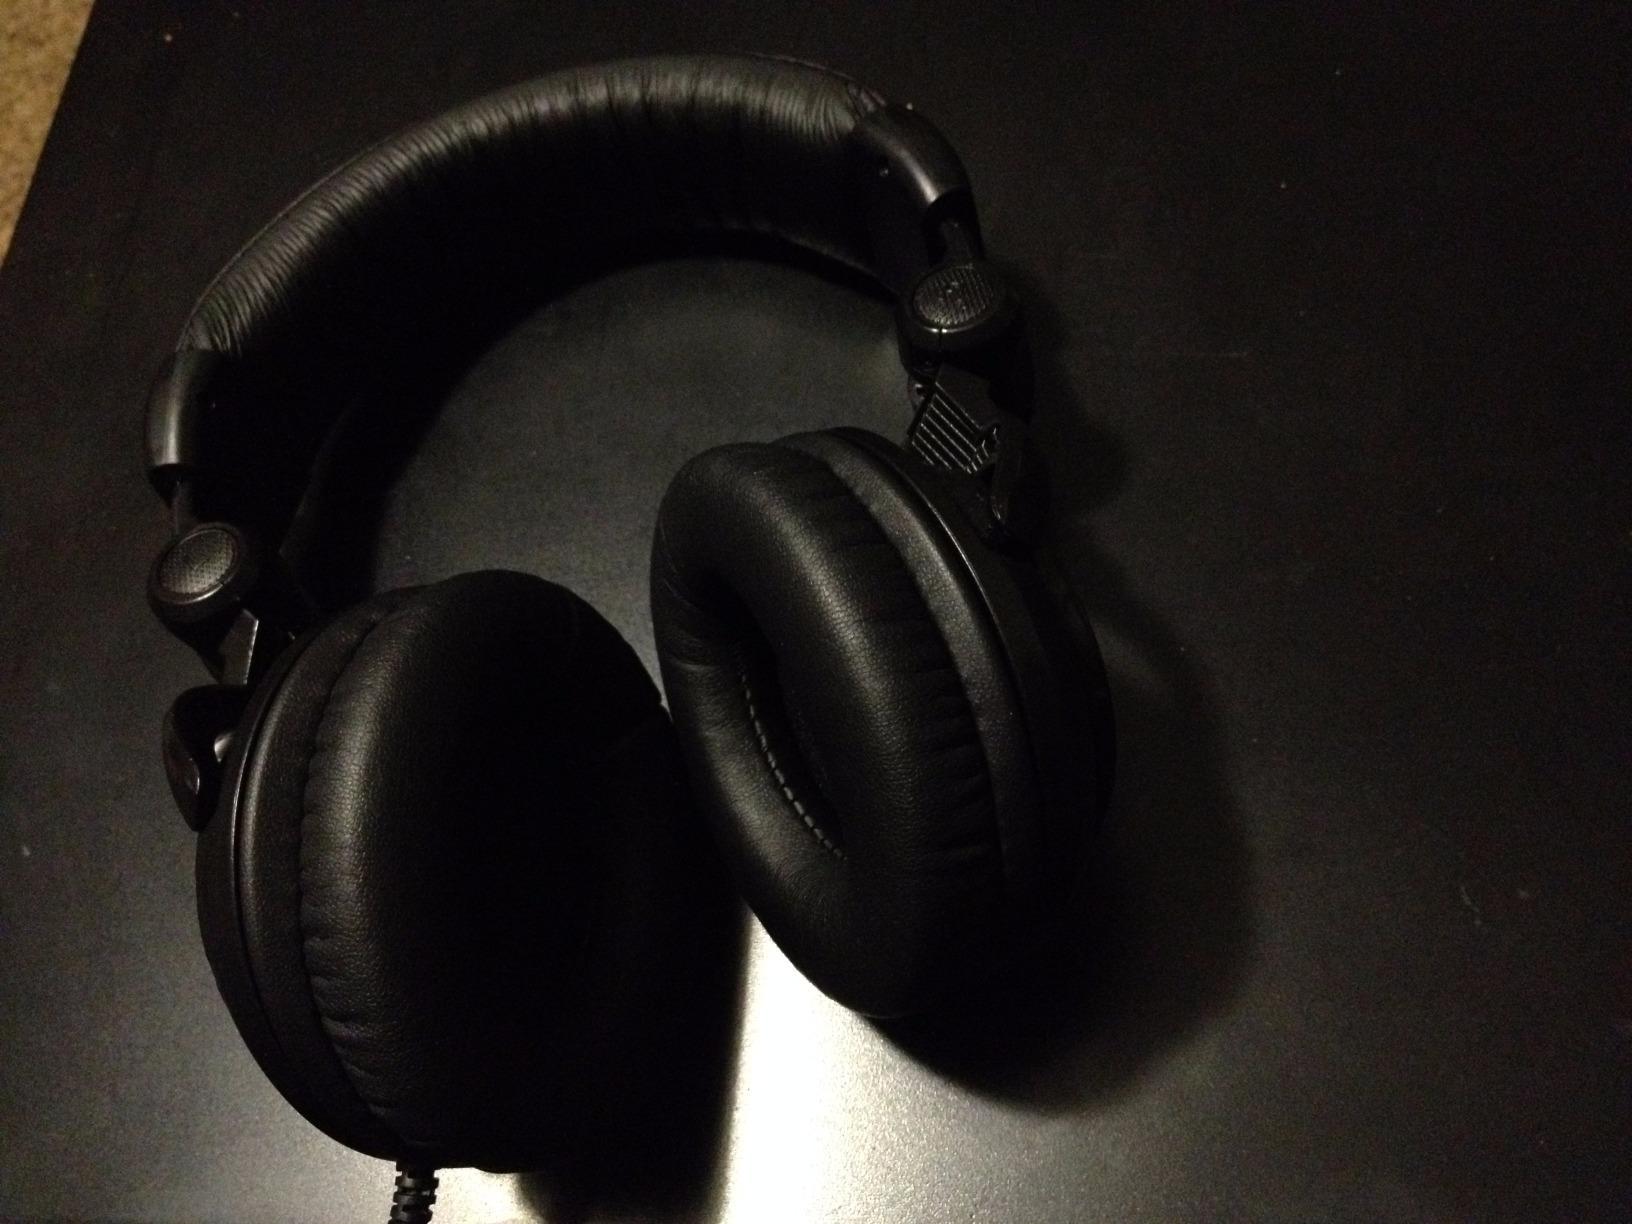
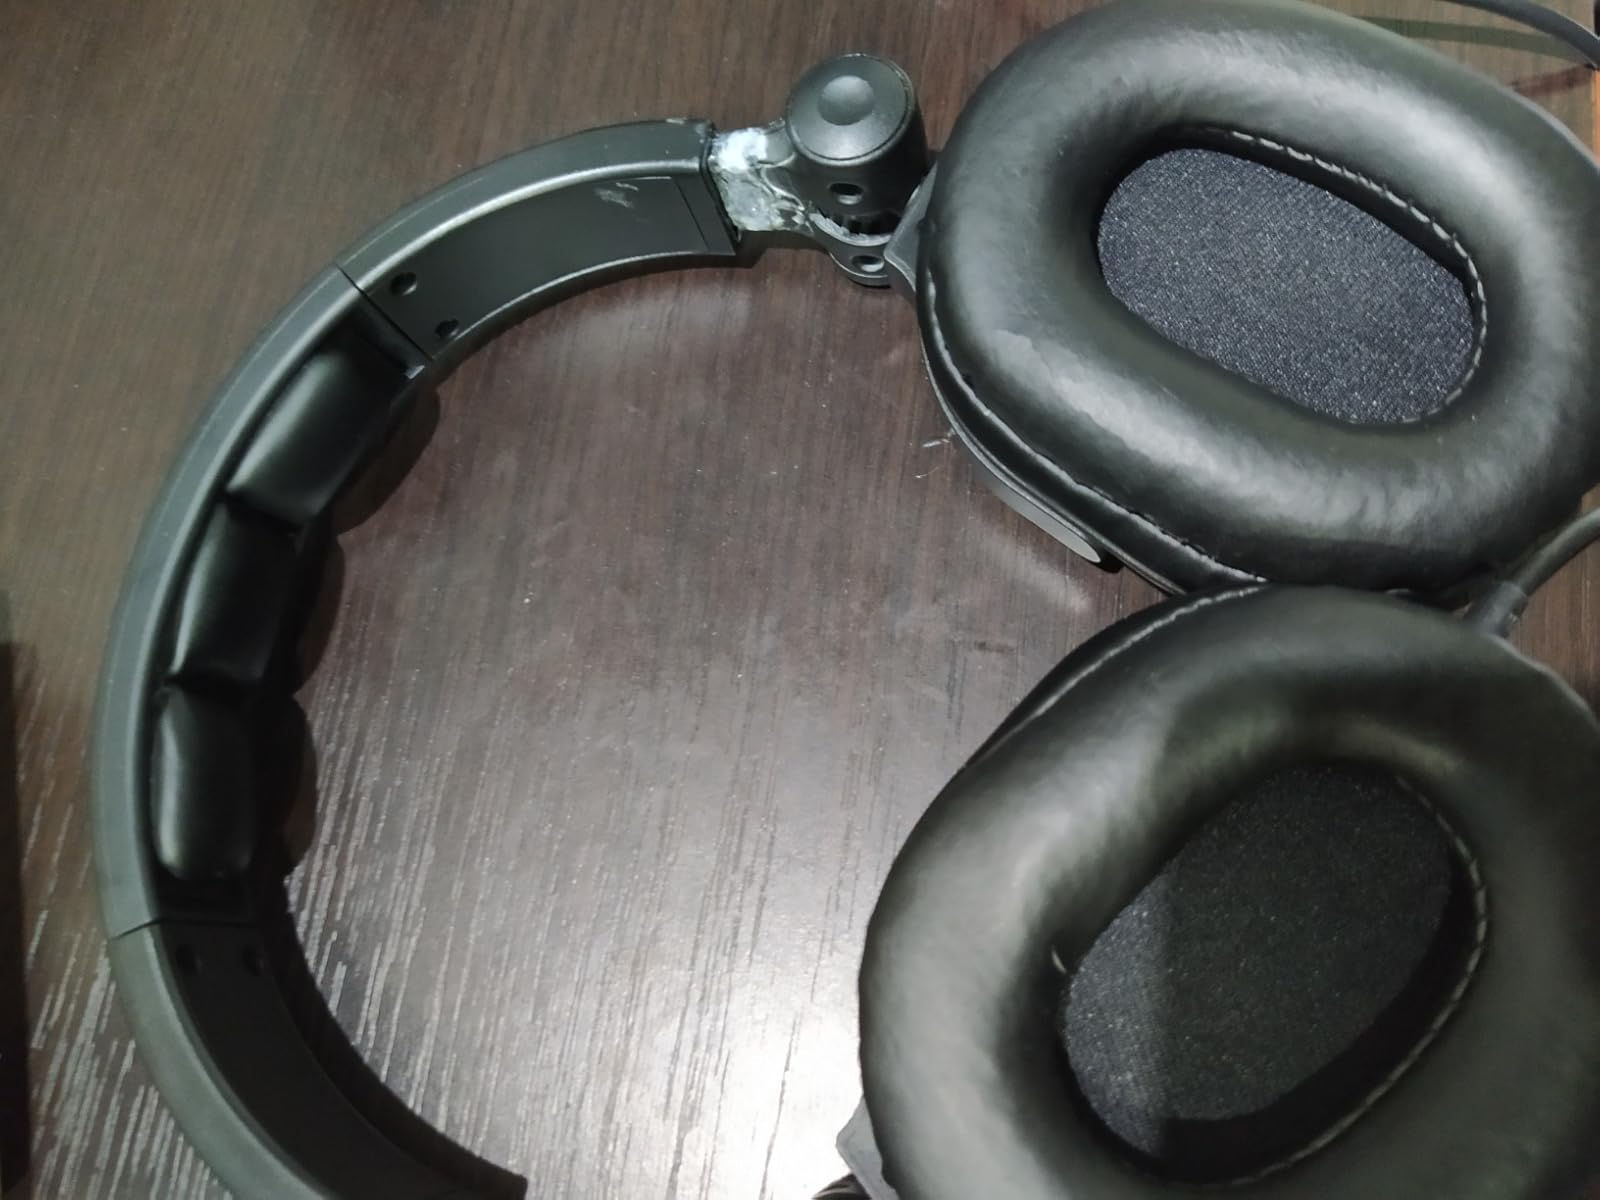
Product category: headphones
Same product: no